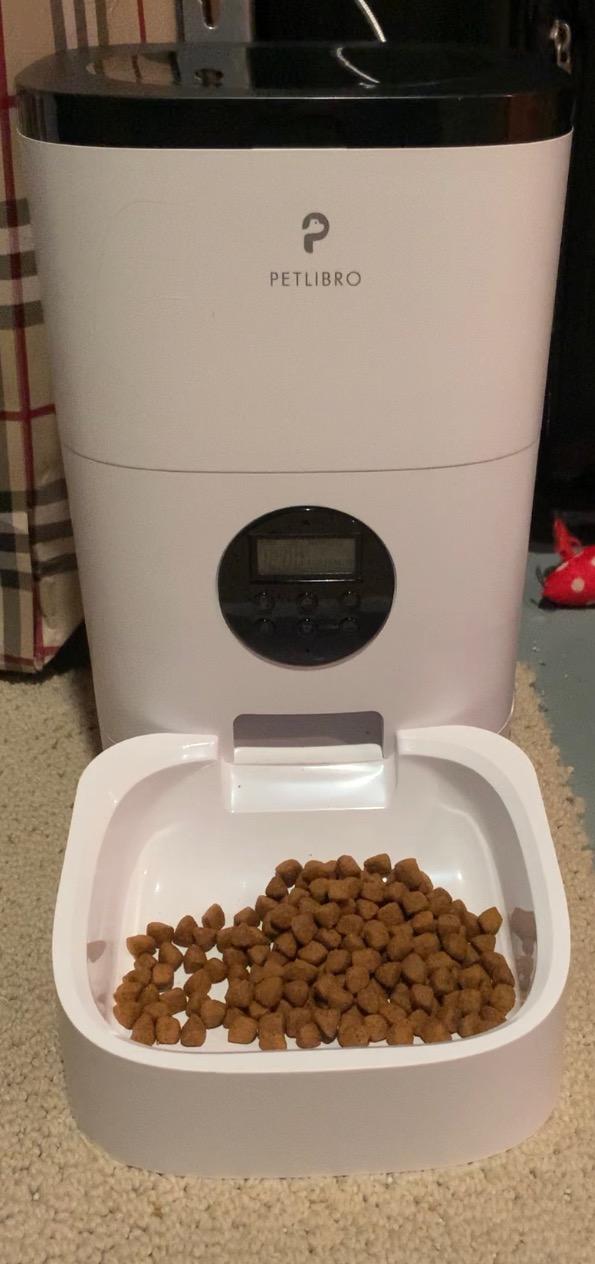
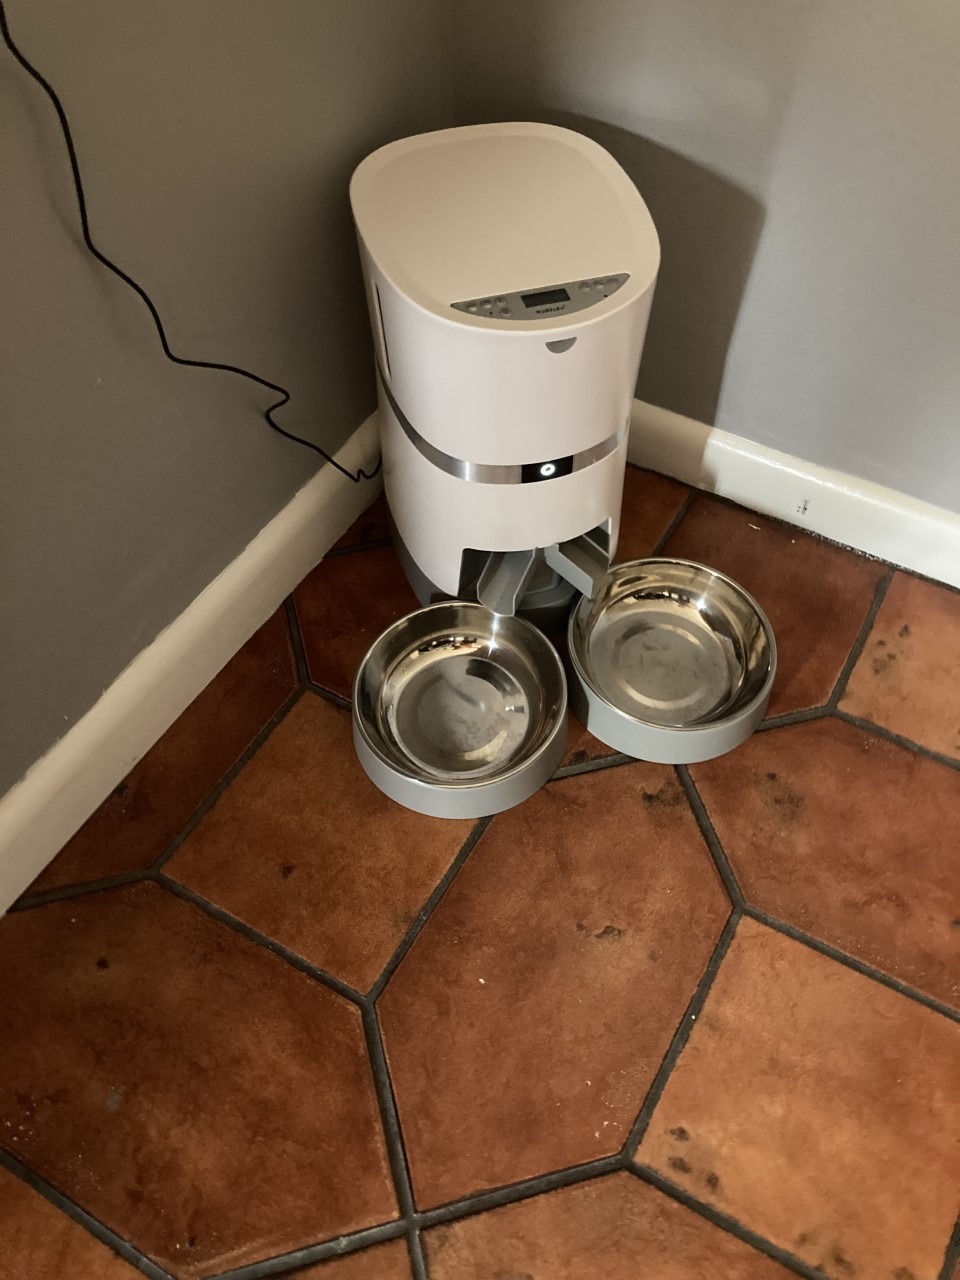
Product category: items_feeder
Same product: no